Fajr Ibrahim

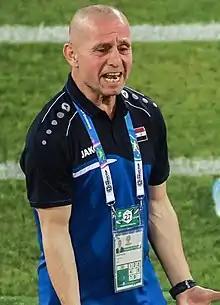
Fajr Ibrahim in 2019

Fajr Ibrahim (born 22 June 1964) is a Syrian football coach and former player.